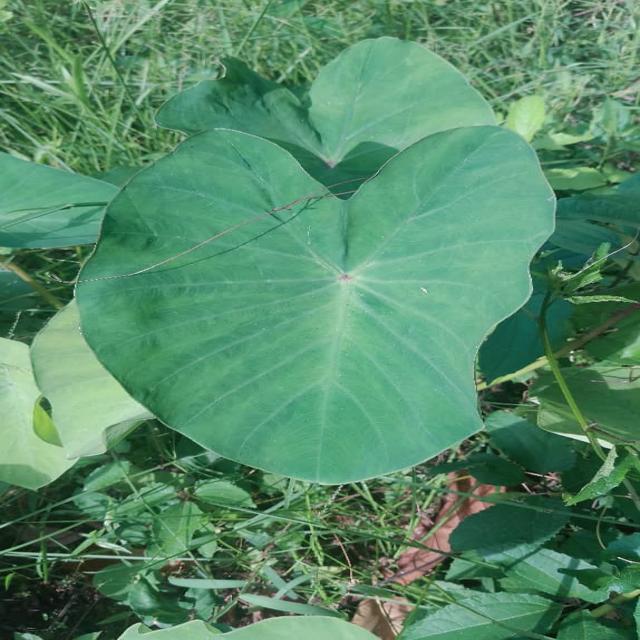
Label: Healthy